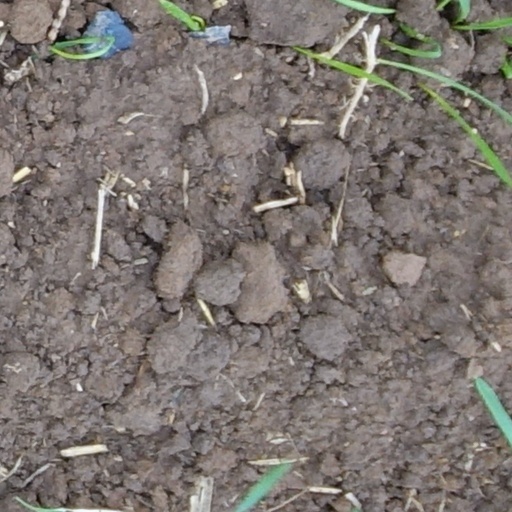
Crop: wheat